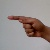
The image shows a hand gesture representing the letter 'G' in Indian Sign Language.